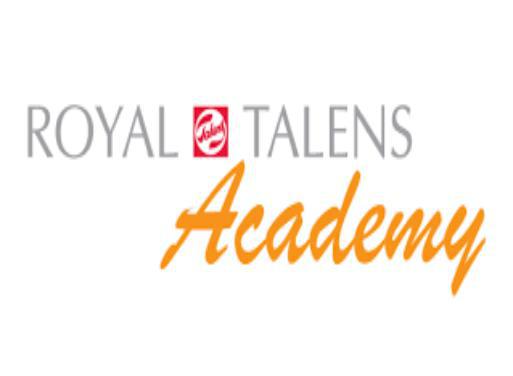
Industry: Necessities